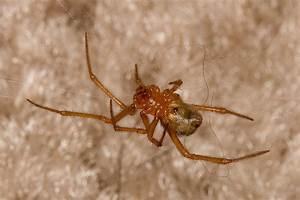
spider